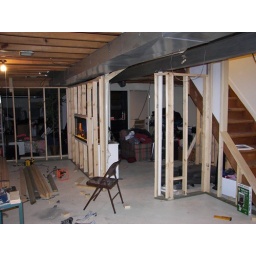
The space in the wall will be filled with a large door leading to the storage/cat box area.